New York State Route 60

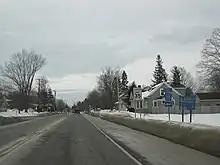
NY 60 at the intersection with CR 72 in Cassadaga

US 62 was extended into New York . From the Pennsylvania state line to Frewsburg, US 62 initially overlapped NY 60. The overlap was eliminated in the 1940s when NY 60 was truncated northward to its junction with US 62 in Frewsburg. In the mid-1960s, construction began on a new alignment for US 62 between the Pennsylvania state line and NY 60 west of Frewsburg. The highway opened to traffic as a realignment of US 62 by 1972. As a result, NY 60 was truncated to its junction with the new US 62 roadway and the routing of former NY 60 to Frewsburg became part of US 62 on July 1, 1972.